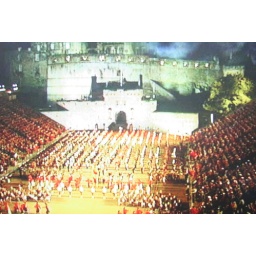
Best seat in the house